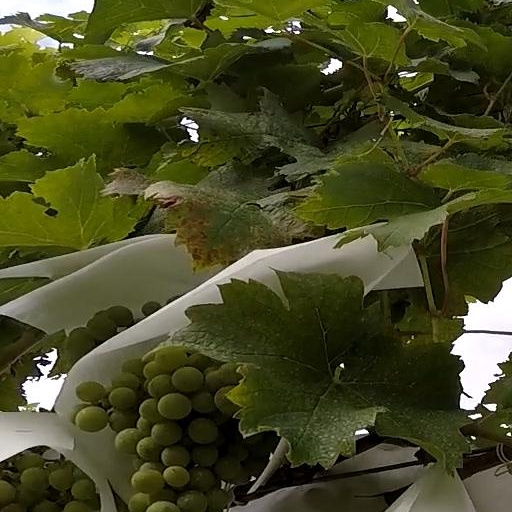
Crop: grape